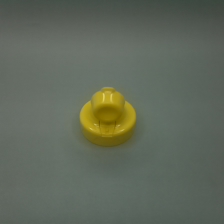
Color: yellow/gold
Cap type: flip-top cap